The Pilgrimage

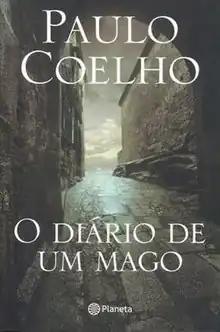

The Pilgrimage ("Diary of a Magus") is a 1987 novel by Brazilian novelist Paulo Coelho. It is a recollection of Paulo's experiences as he made his way across northern Spain on a pilgrimage to Santiago de Compostela. The novel serves as part adventure story, part guide to self-discovery. It was adapted into the 1997 adventure game "", also written by Paulo Coelho.